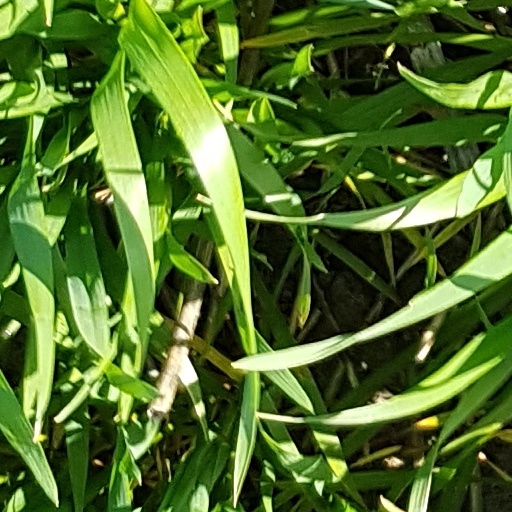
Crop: wheat